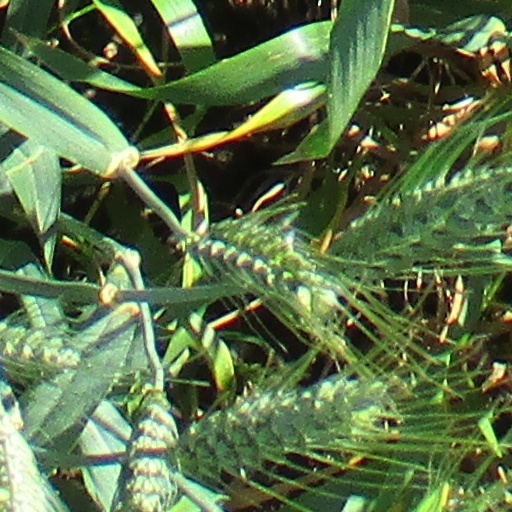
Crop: wheat